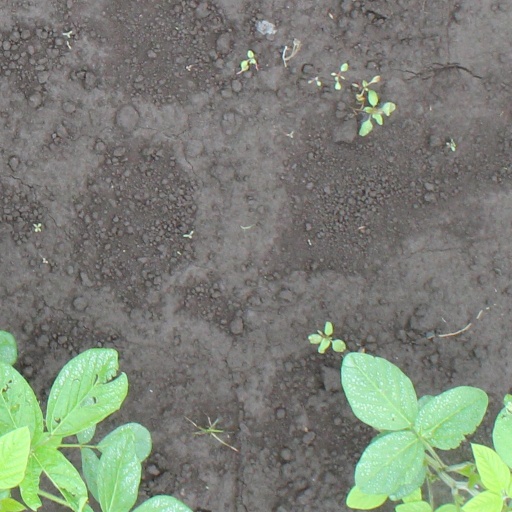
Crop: soybean